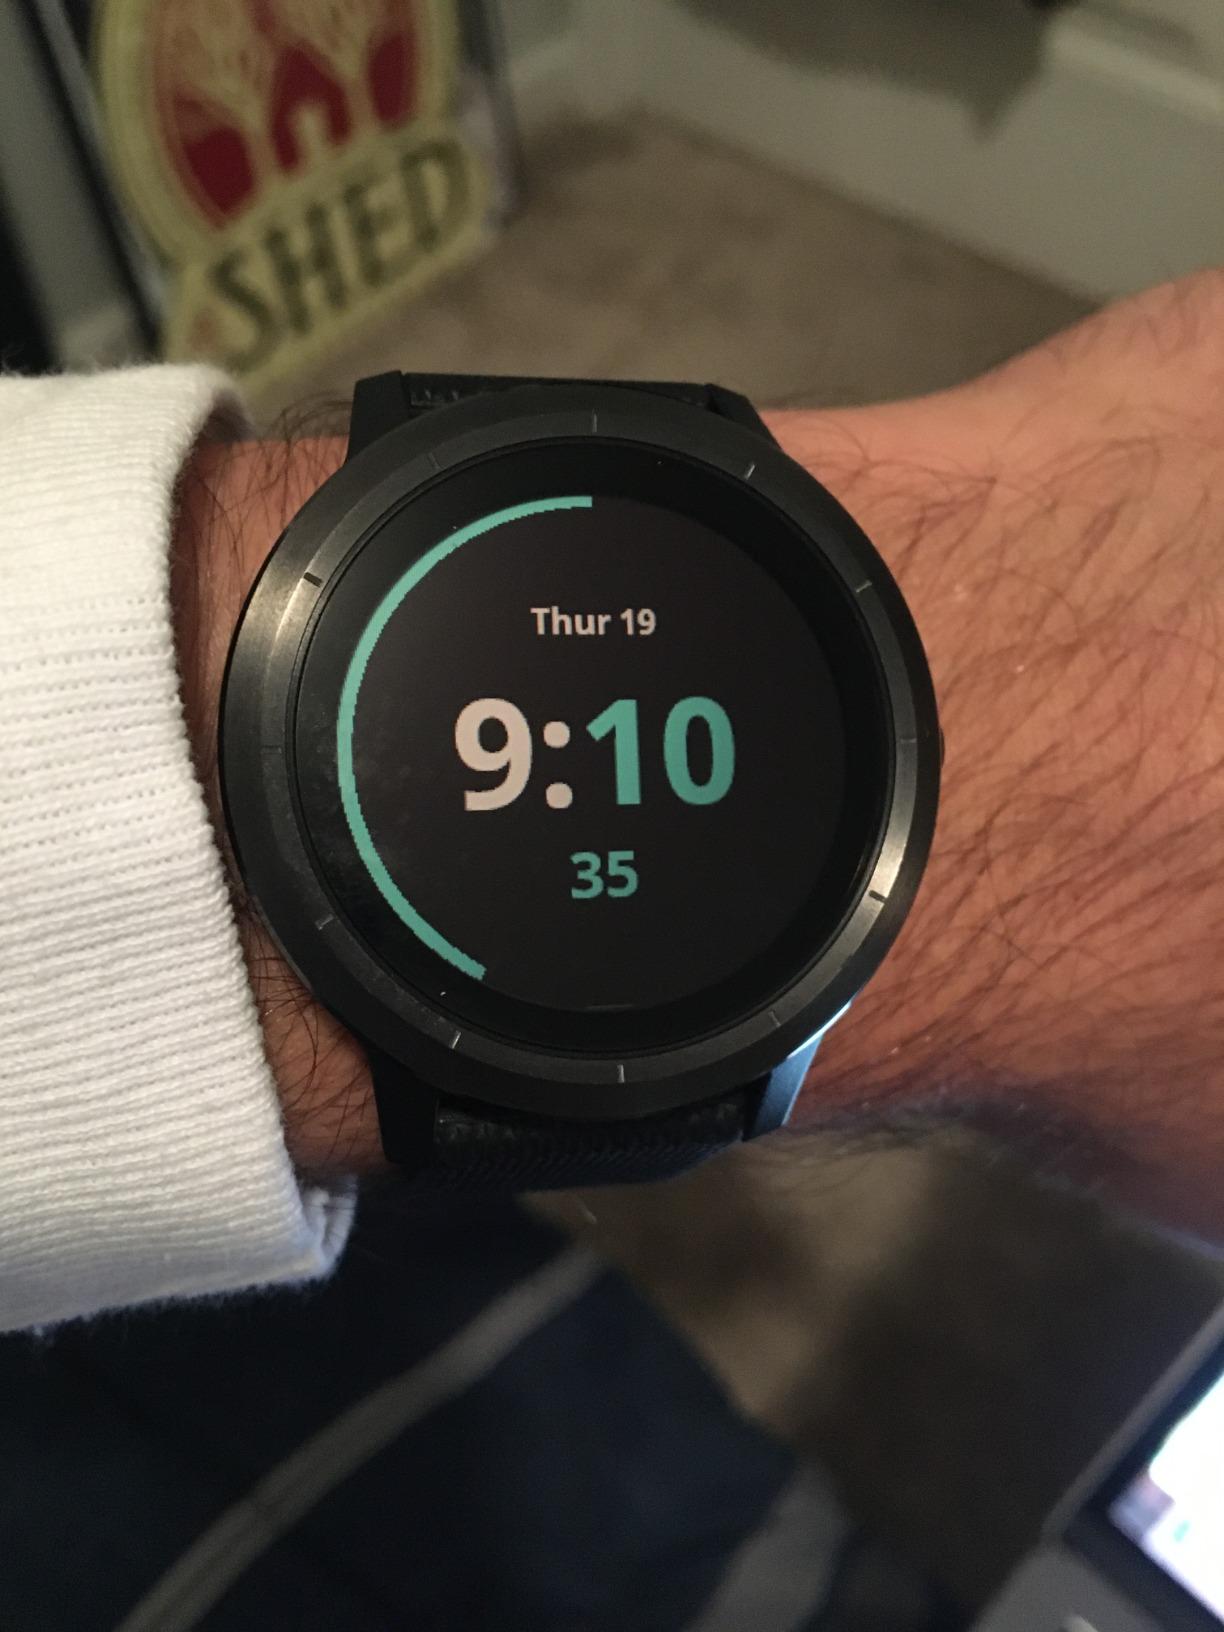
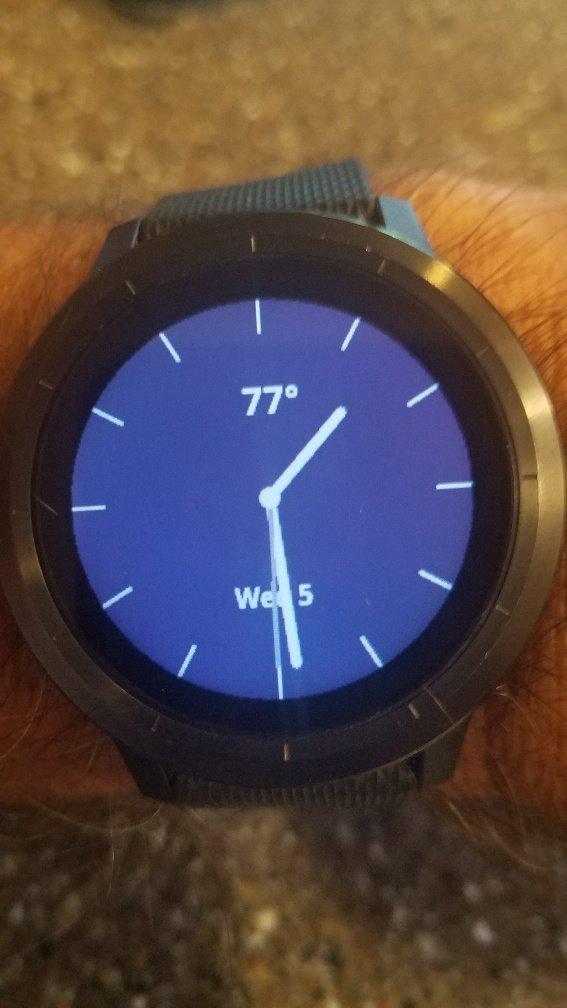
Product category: smartwatch
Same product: yes